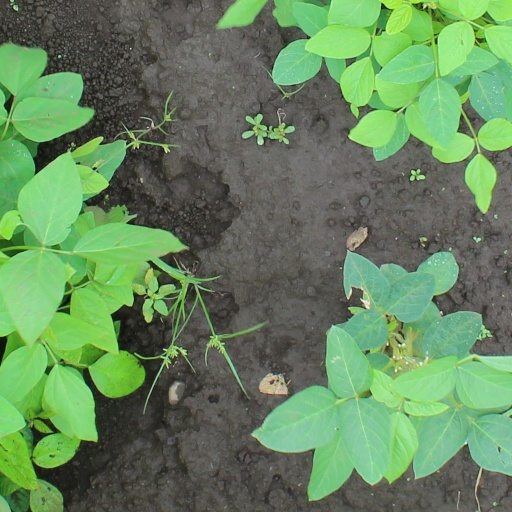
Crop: soybean